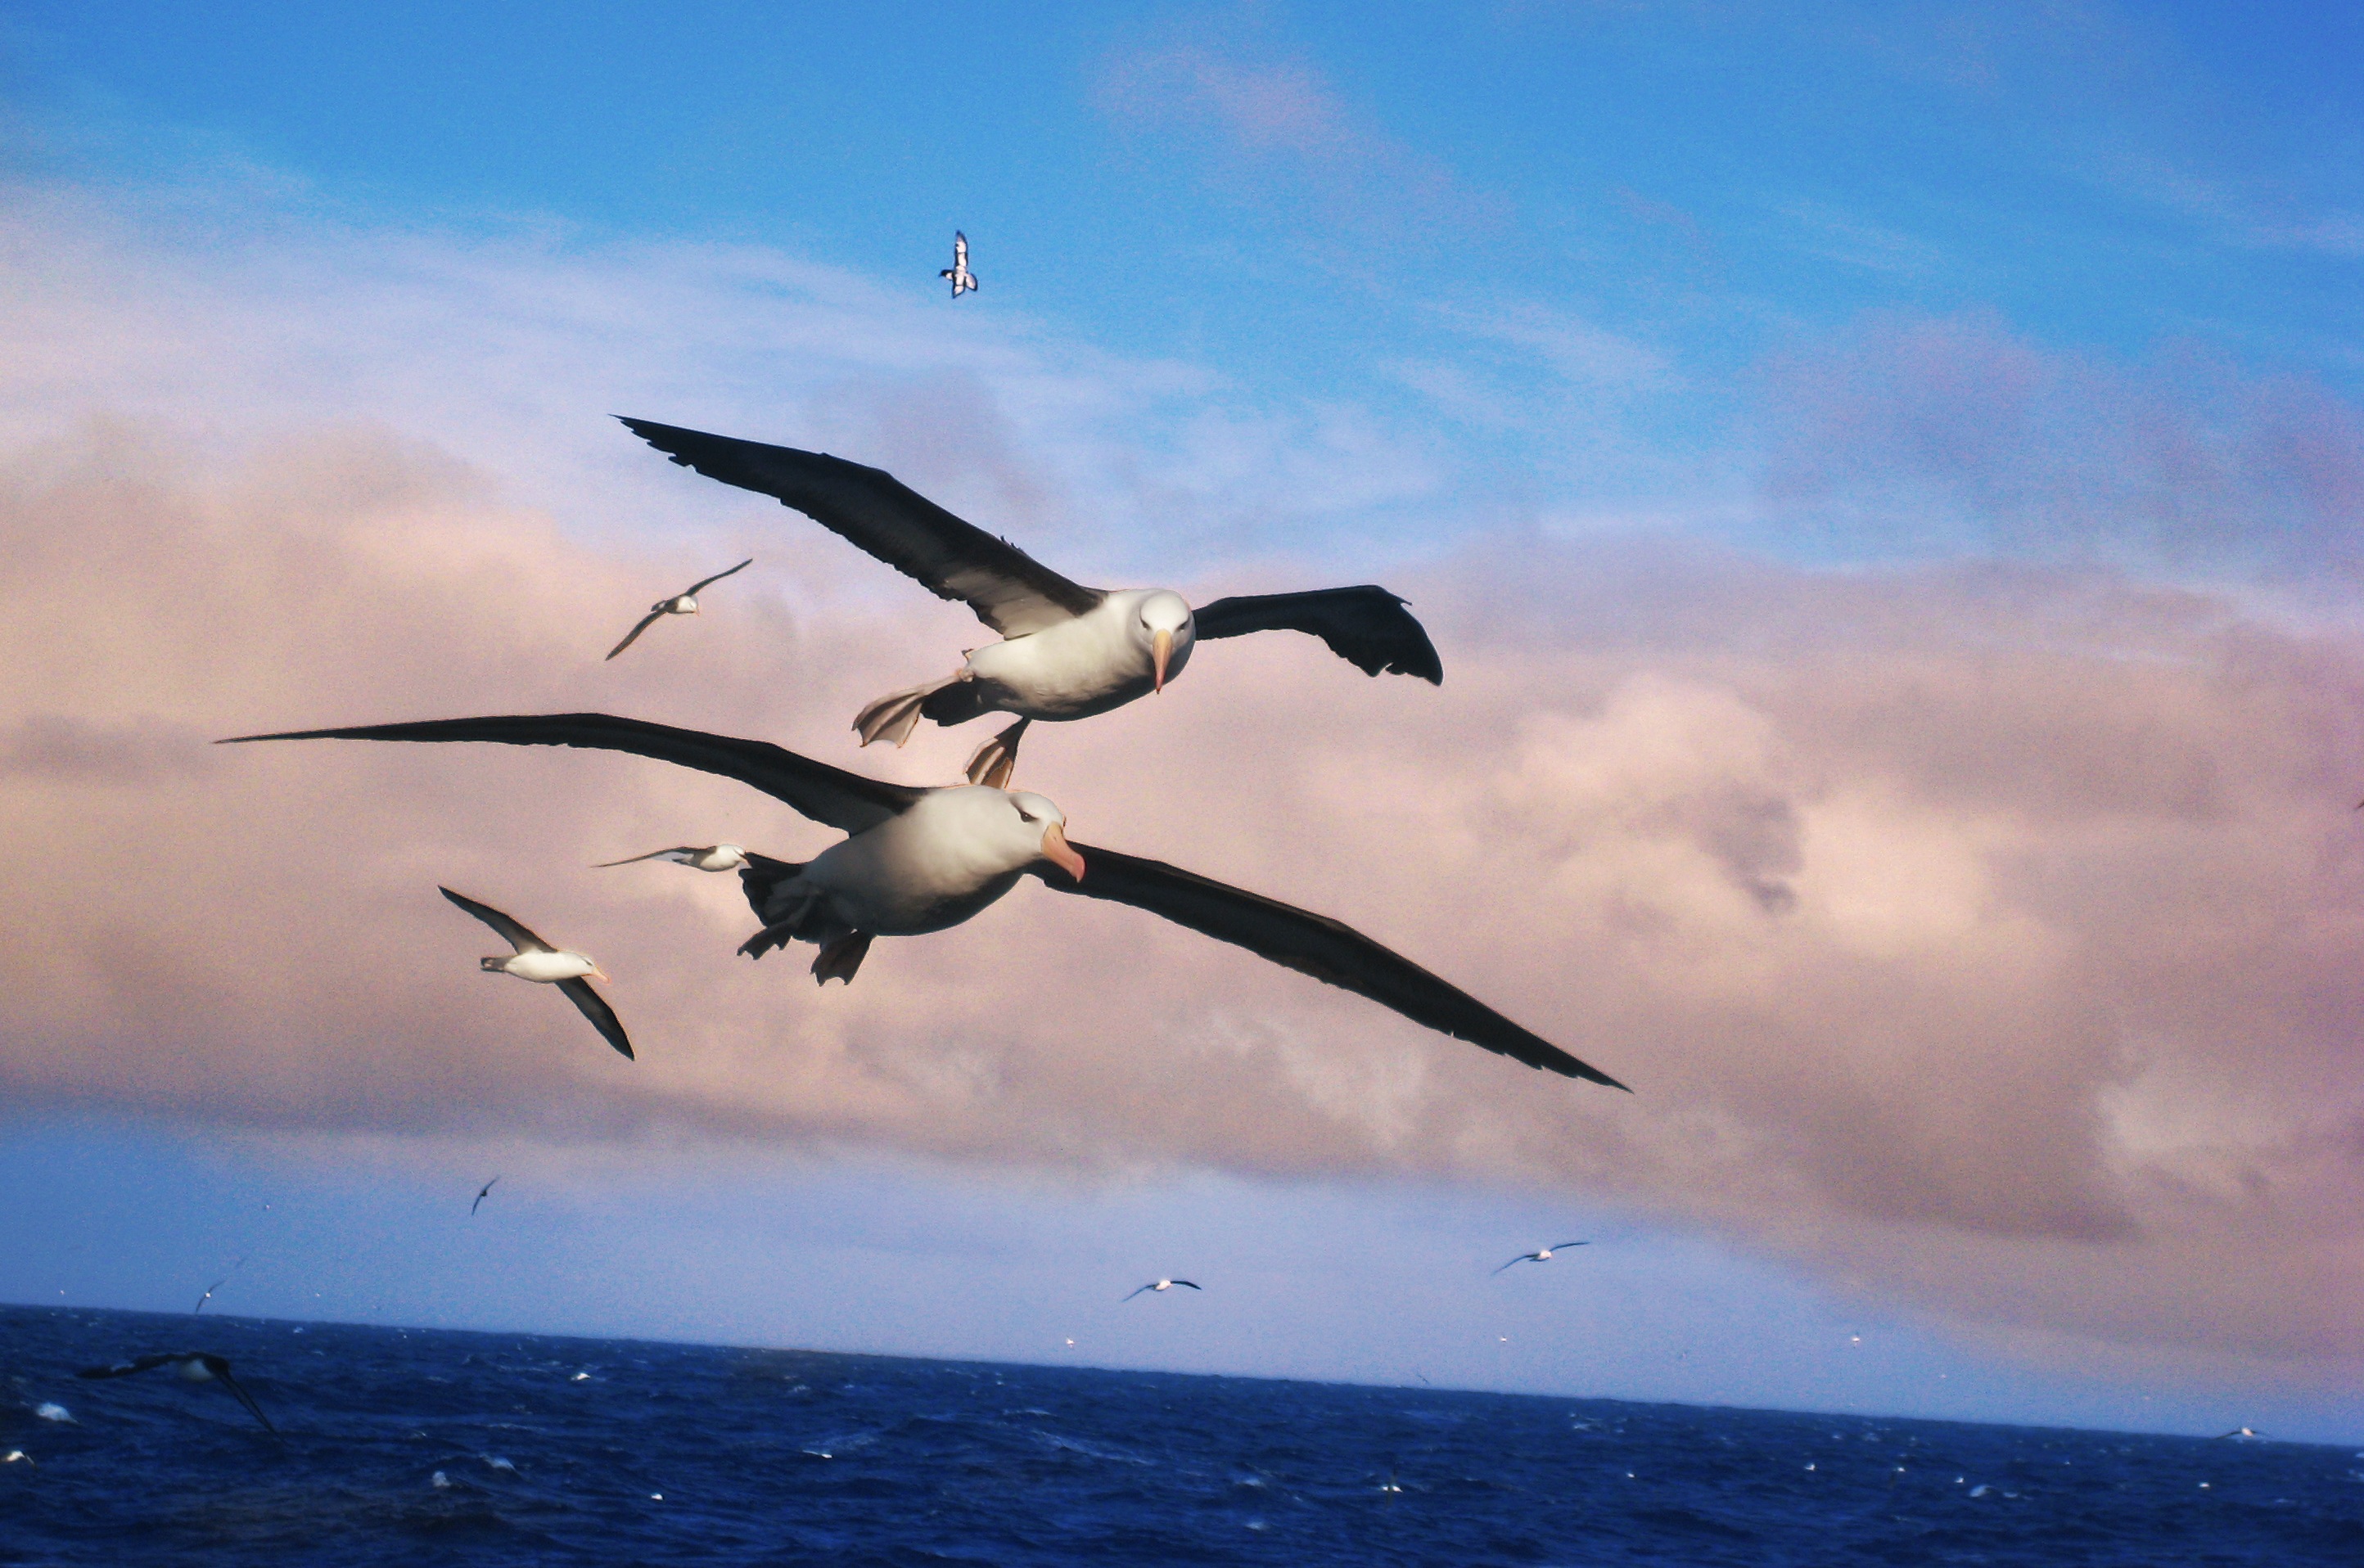
landscape, sea, nature, ocean, bird, wing, wind, seabird, gull, flight, aquatic, birds, animals, vertebrate, waterfowl, albatross, albatros, charadriiformes